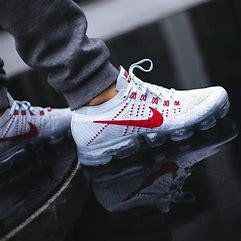
Brand: Nike
Model: Air Vapormax Flyknit 3